Tobu 500 series

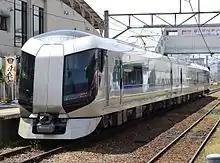
A three-car set on the Aizu Railway Aizu Line on a "Revaty Aizu" service in May 2017

The exterior livery consists of "champagne beige" with "forest green" and "future blue" (Tobu's corporate colour) highlights around the windows.